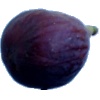
Label: fig